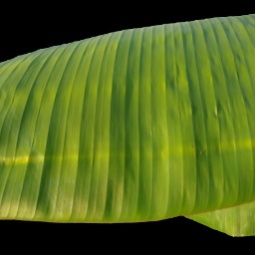
Label: Zinc